The Chibok Girls

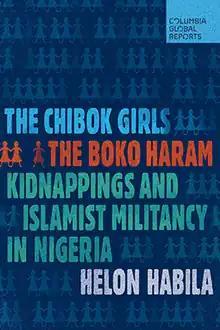

The Chibok Girls styled as The Chibok Girls: The Boko Haram Kidnappings and Islamist Militancy in Nigeria is a 2016 non-fiction book by Nigerian author Helon Habila. It was developed due to 2014 kidnaping of 276 Chibok school girls from age 16 to 18 by the Islamic terrorist group Boko Haram.